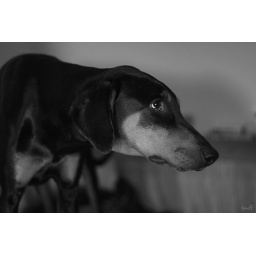
Taking photos of a black dog in the dark is pretty goddamn difficult, take it from me :D